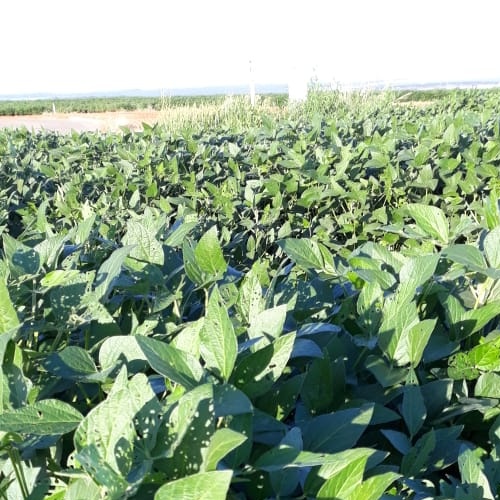
Label: Diabrotica_speciosa